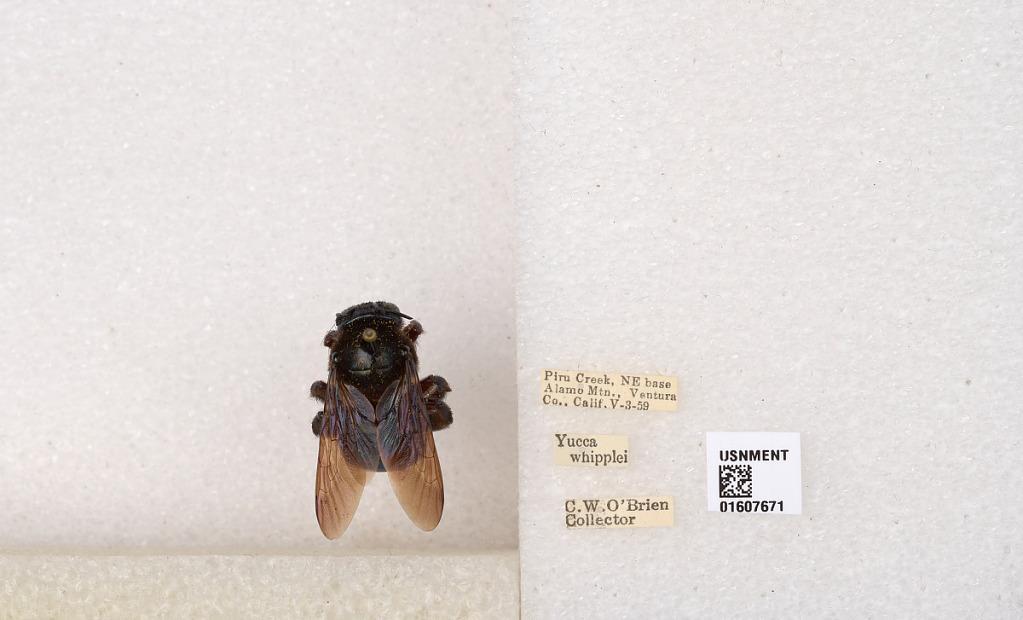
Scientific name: Xylocopa (Xylocopoides) californica diamesa Hurd
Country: United States
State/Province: California
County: Ventura
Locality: Piru Creek, NE base Alamo Mtn.
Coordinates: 34.4303, -118.769